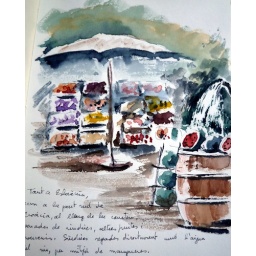
Stalls fruit on the road, directly irrigated with river water.Sketch in Moleskine.